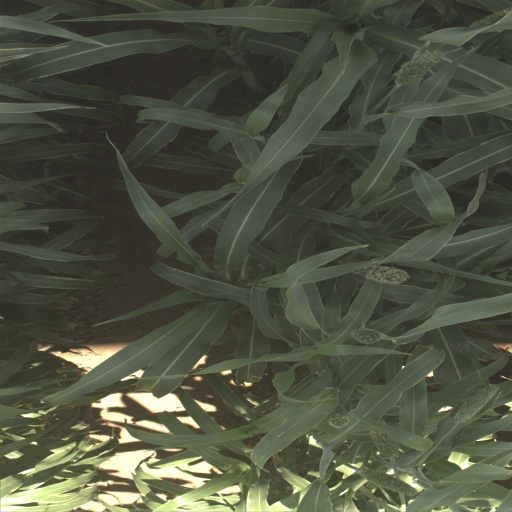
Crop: sorghum